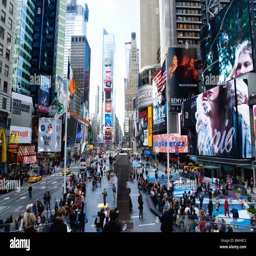
person walking at the junction below advertising